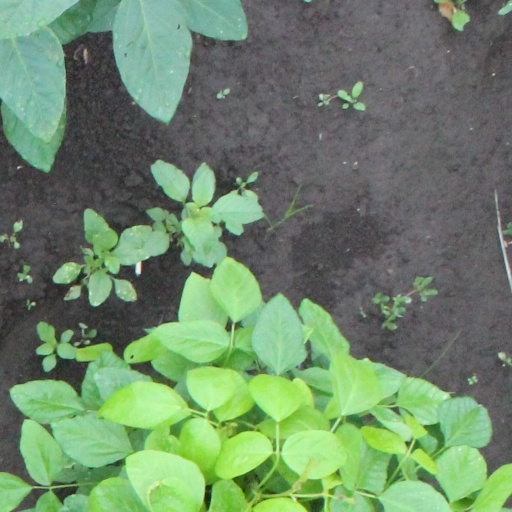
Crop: soybean